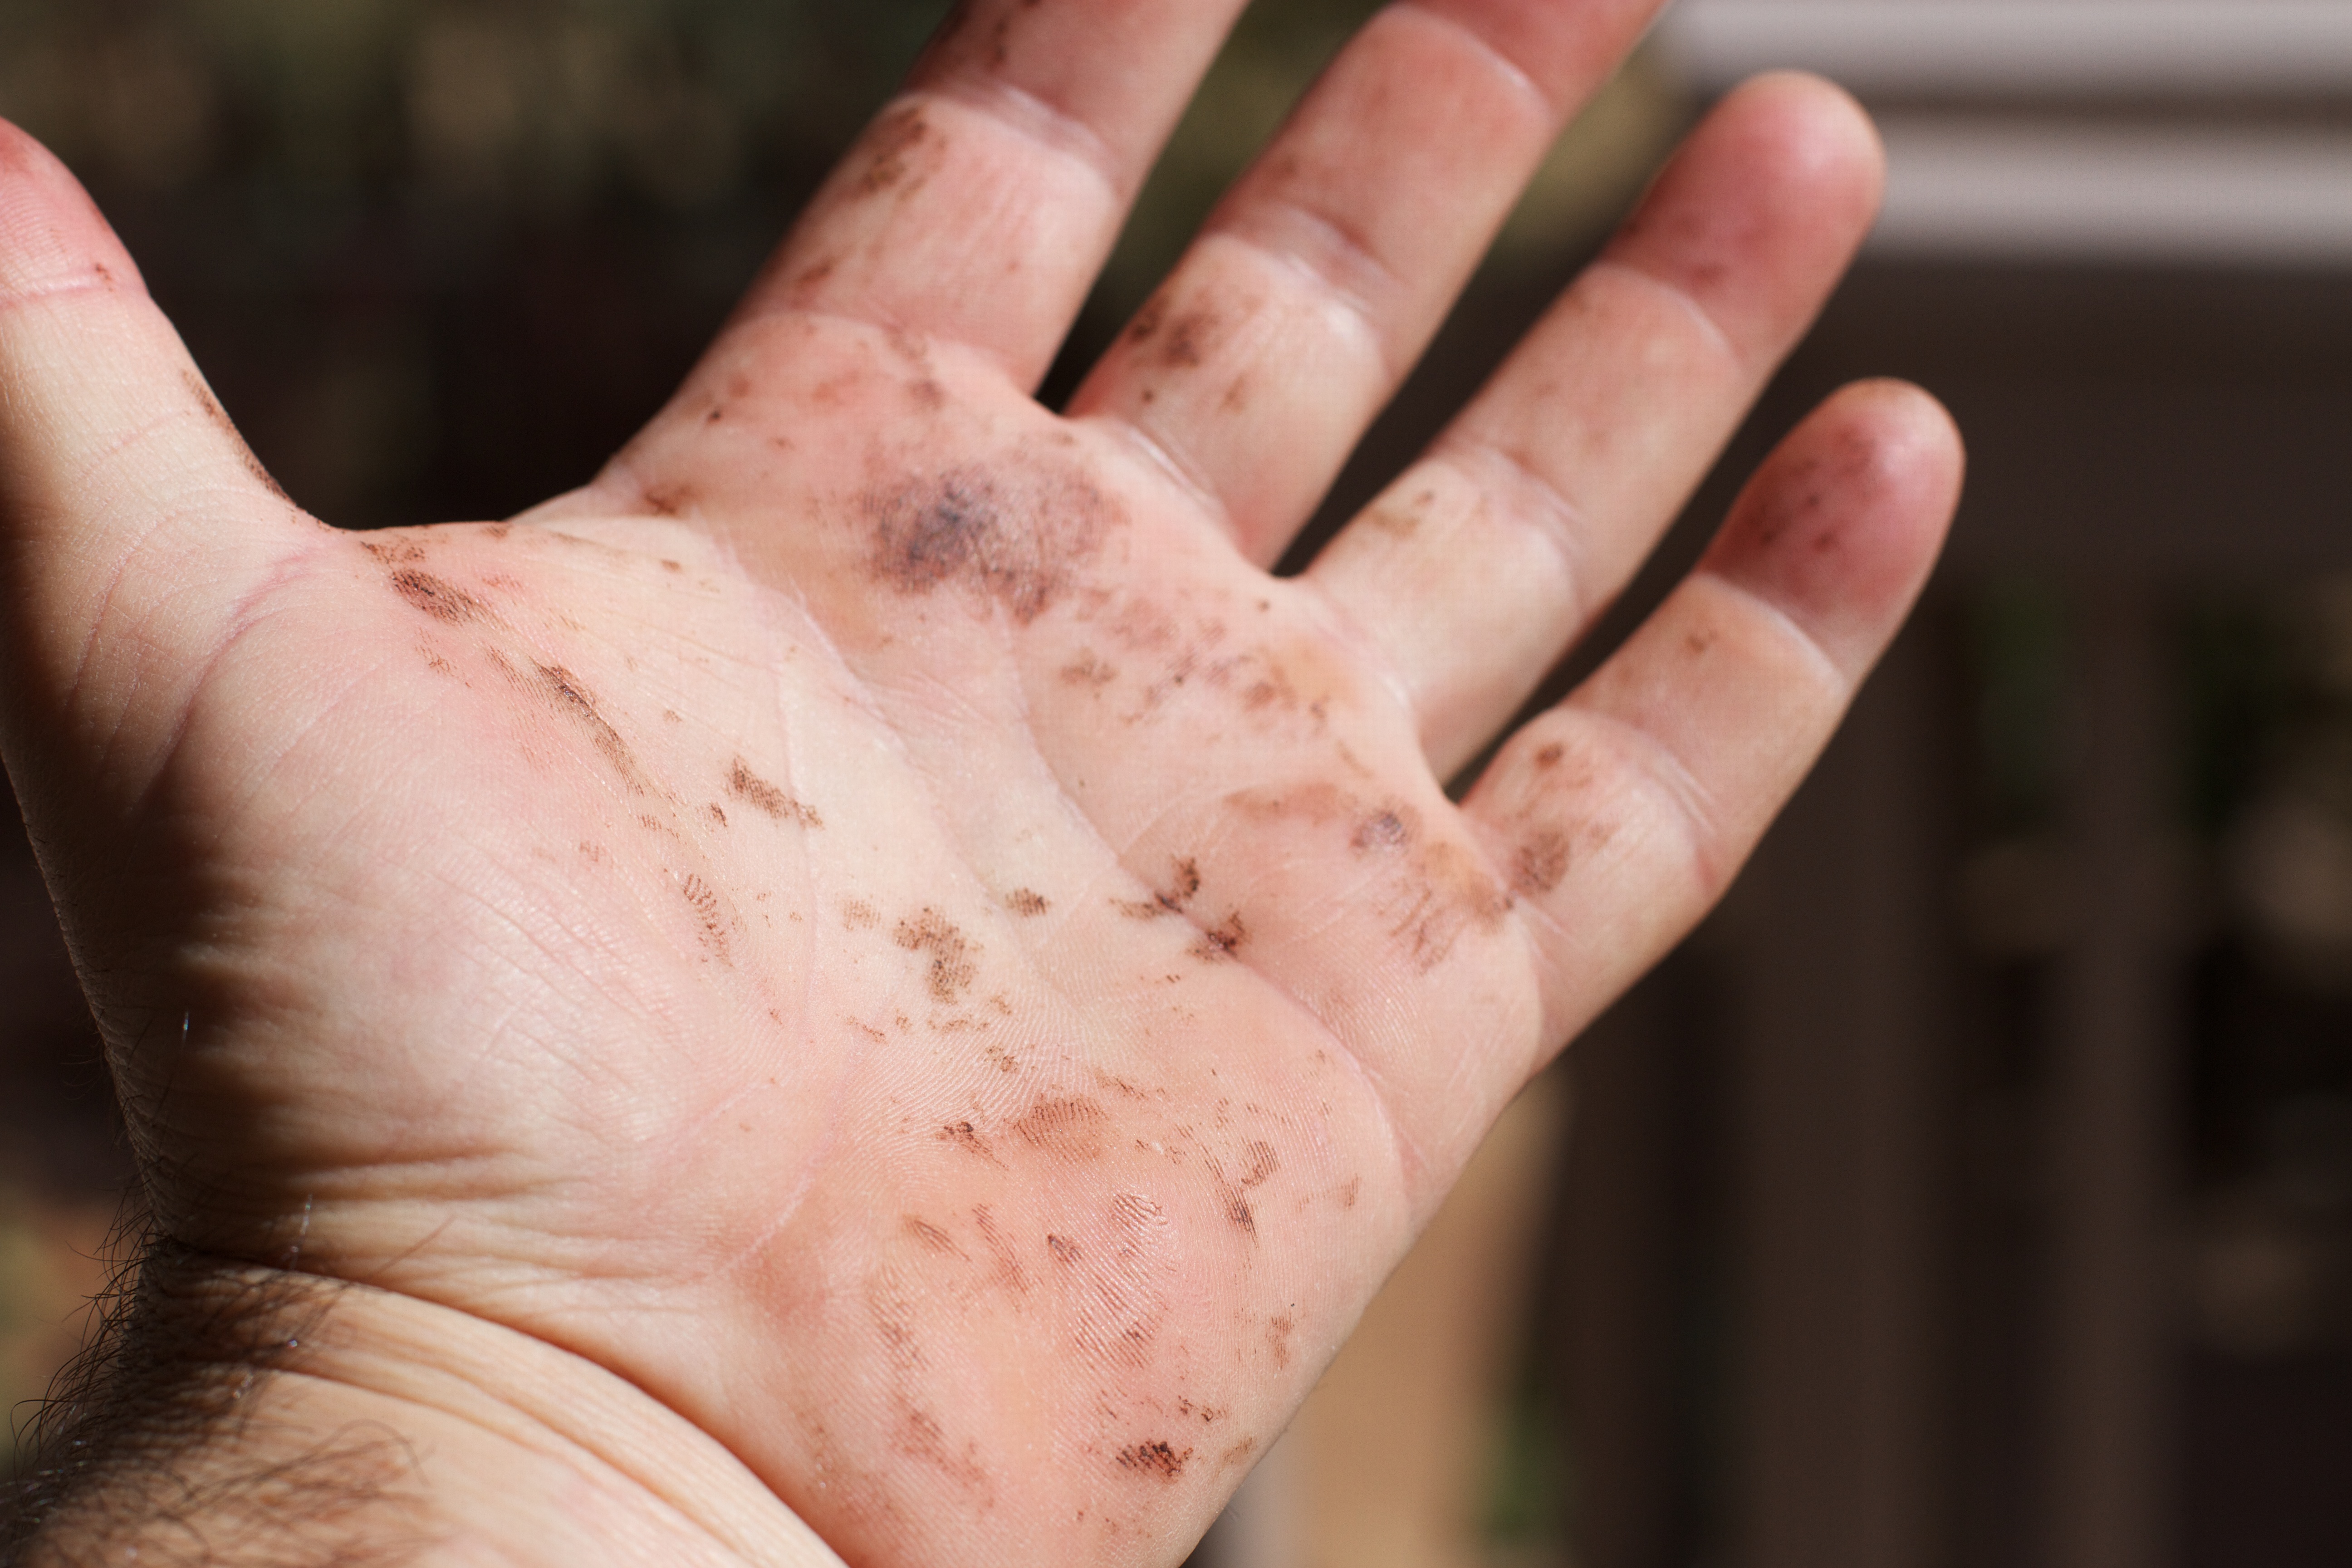
hand, leg, finger, arm, mouth, close up, human body, head, skin, organ, flesh, sense